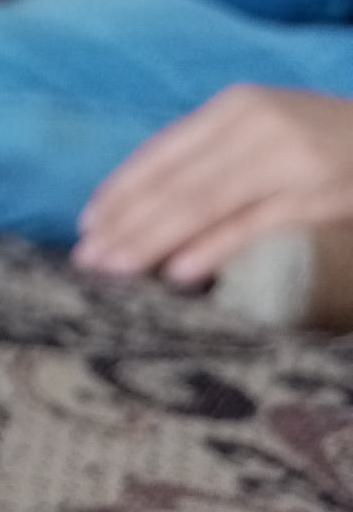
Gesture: no_gesture